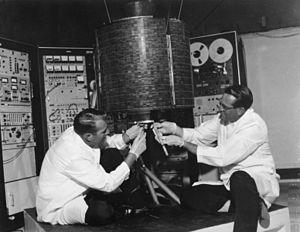
Cette page présente un récapitulatif des événements qui se sont produits pendant l'année 1965 dans le domaine de l'astronautique.
Intelsat I est le premier satellite de télécommunications commercial à avoir été placé en orbite géosynchrone. Il fut lancé par une fusée de la famille Delta le 6 avril 1965.
Un satellite de télécommunications est un satellite artificiel placé dans l'espace pour des besoins de télécommunications. Selon le besoin il circule sur une orbite géostationnaire, une orbite terrestre basse ou une orbite de Molnia d’où il relaie le signal émis par des stations émettrices vers des stations réceptrices. Les télécommunications par satellite constituent la première application commerciale de l'ère spatiale avec le lancement d'un premier satellite opérationnel en 1965. Développé initialement pour les télécommunications téléphoniques longue distance à une époque où seuls les câbles sous-marins permettaient le transport à longue distance de la voix depuis le milieu du XXᵉ siècle, il a trouvé depuis d'autres applications. Le gros de l'activité concerne la diffusion de programmes de télévision. Pour des services fixes, les satellites de communications apportent une technologie complémentaire à la fibre optique. Ils sont également utilisés pour des applications mobiles, comme des communications vers les navires ou les avions.